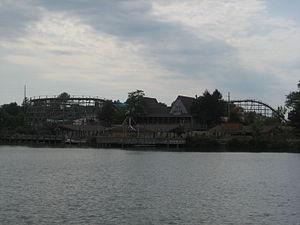
Big Dipper étaient des montagnes russes en bois du parc Geauga Lake, situé à Aurora, dans l'Ohio, aux États-Unis. Construite en 1925, l'attraction a été nommée ACE "Coaster Classic". Ce parcours de montagnes russes en bois fut, jusqu'en septembre 2007 le plus vieux encore en opération en Ohio, le septième aux États-Unis et le douzième au monde.